Thompson Park (Middlesex County, New Jersey)

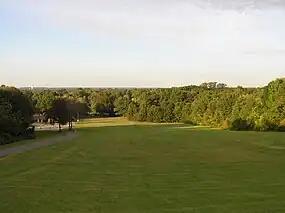
Birds eye view of Thompson Park

The land around Thompson Park was settled in the late 17th century. Later, David Brainerd established a Native American mission "Bethel", on what is presently park lands. The mission had a population of 160 living in log cabins, with a school, church and of cultivated lands.